WJFN-FM

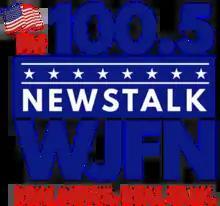
Former logo

Through sister company Disruptor Radio, John Fredericks agreed to buy similarly-formatted WNTW in Chester from Delmarva Educational Association in 2020; WNTW already carried Fredericks' program, an arrangement that predated his acquisition of WJFN. WJFN added the "-FM" suffix to its call sign on April 6, 2020, allowing Disruptor to request the unsuffixed WJFN callsign for WNTW.